Casselton Commercial Historic District

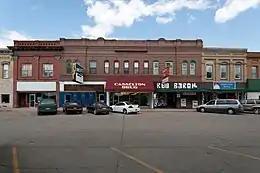
600 block of Front Street, with Port Block at center

Casselton Commercial Historic District is a historic district in Casselton, North Dakota that was listed on the National Register of Historic Places in 1982.